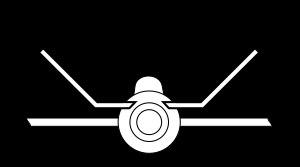
L'empennage est un ensemble de plans fixes et mobiles qui assure la stabilité et la gouverne en tangage et en lacet d'un aéronef.
L'empennage Pelikan est un empennage expérimental pour avion de combat composé de deux surfaces horizontales prolongées par des empennages inclinés vers l'extérieur. Contrairement aux empennages traditionnels où le contrôle en tangage est assuré par les gouverne de profondeur et le contrôle en lacet par la gouverne de direction, l'empennage Pelikan n'est doté que de deux gouvernes assurant, comme dans le cas d'un empennage en V, le contrôle en tangage et en lacet simultanément ou indépendamment.